Jacques F. Acar

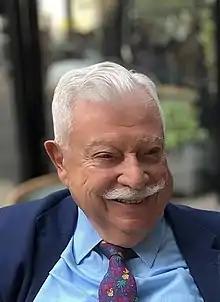

Jacques Fouad Acar (13 April 1931 – 27 March 2020) was a French doctor and microbiologist who specialized in antibiotics.